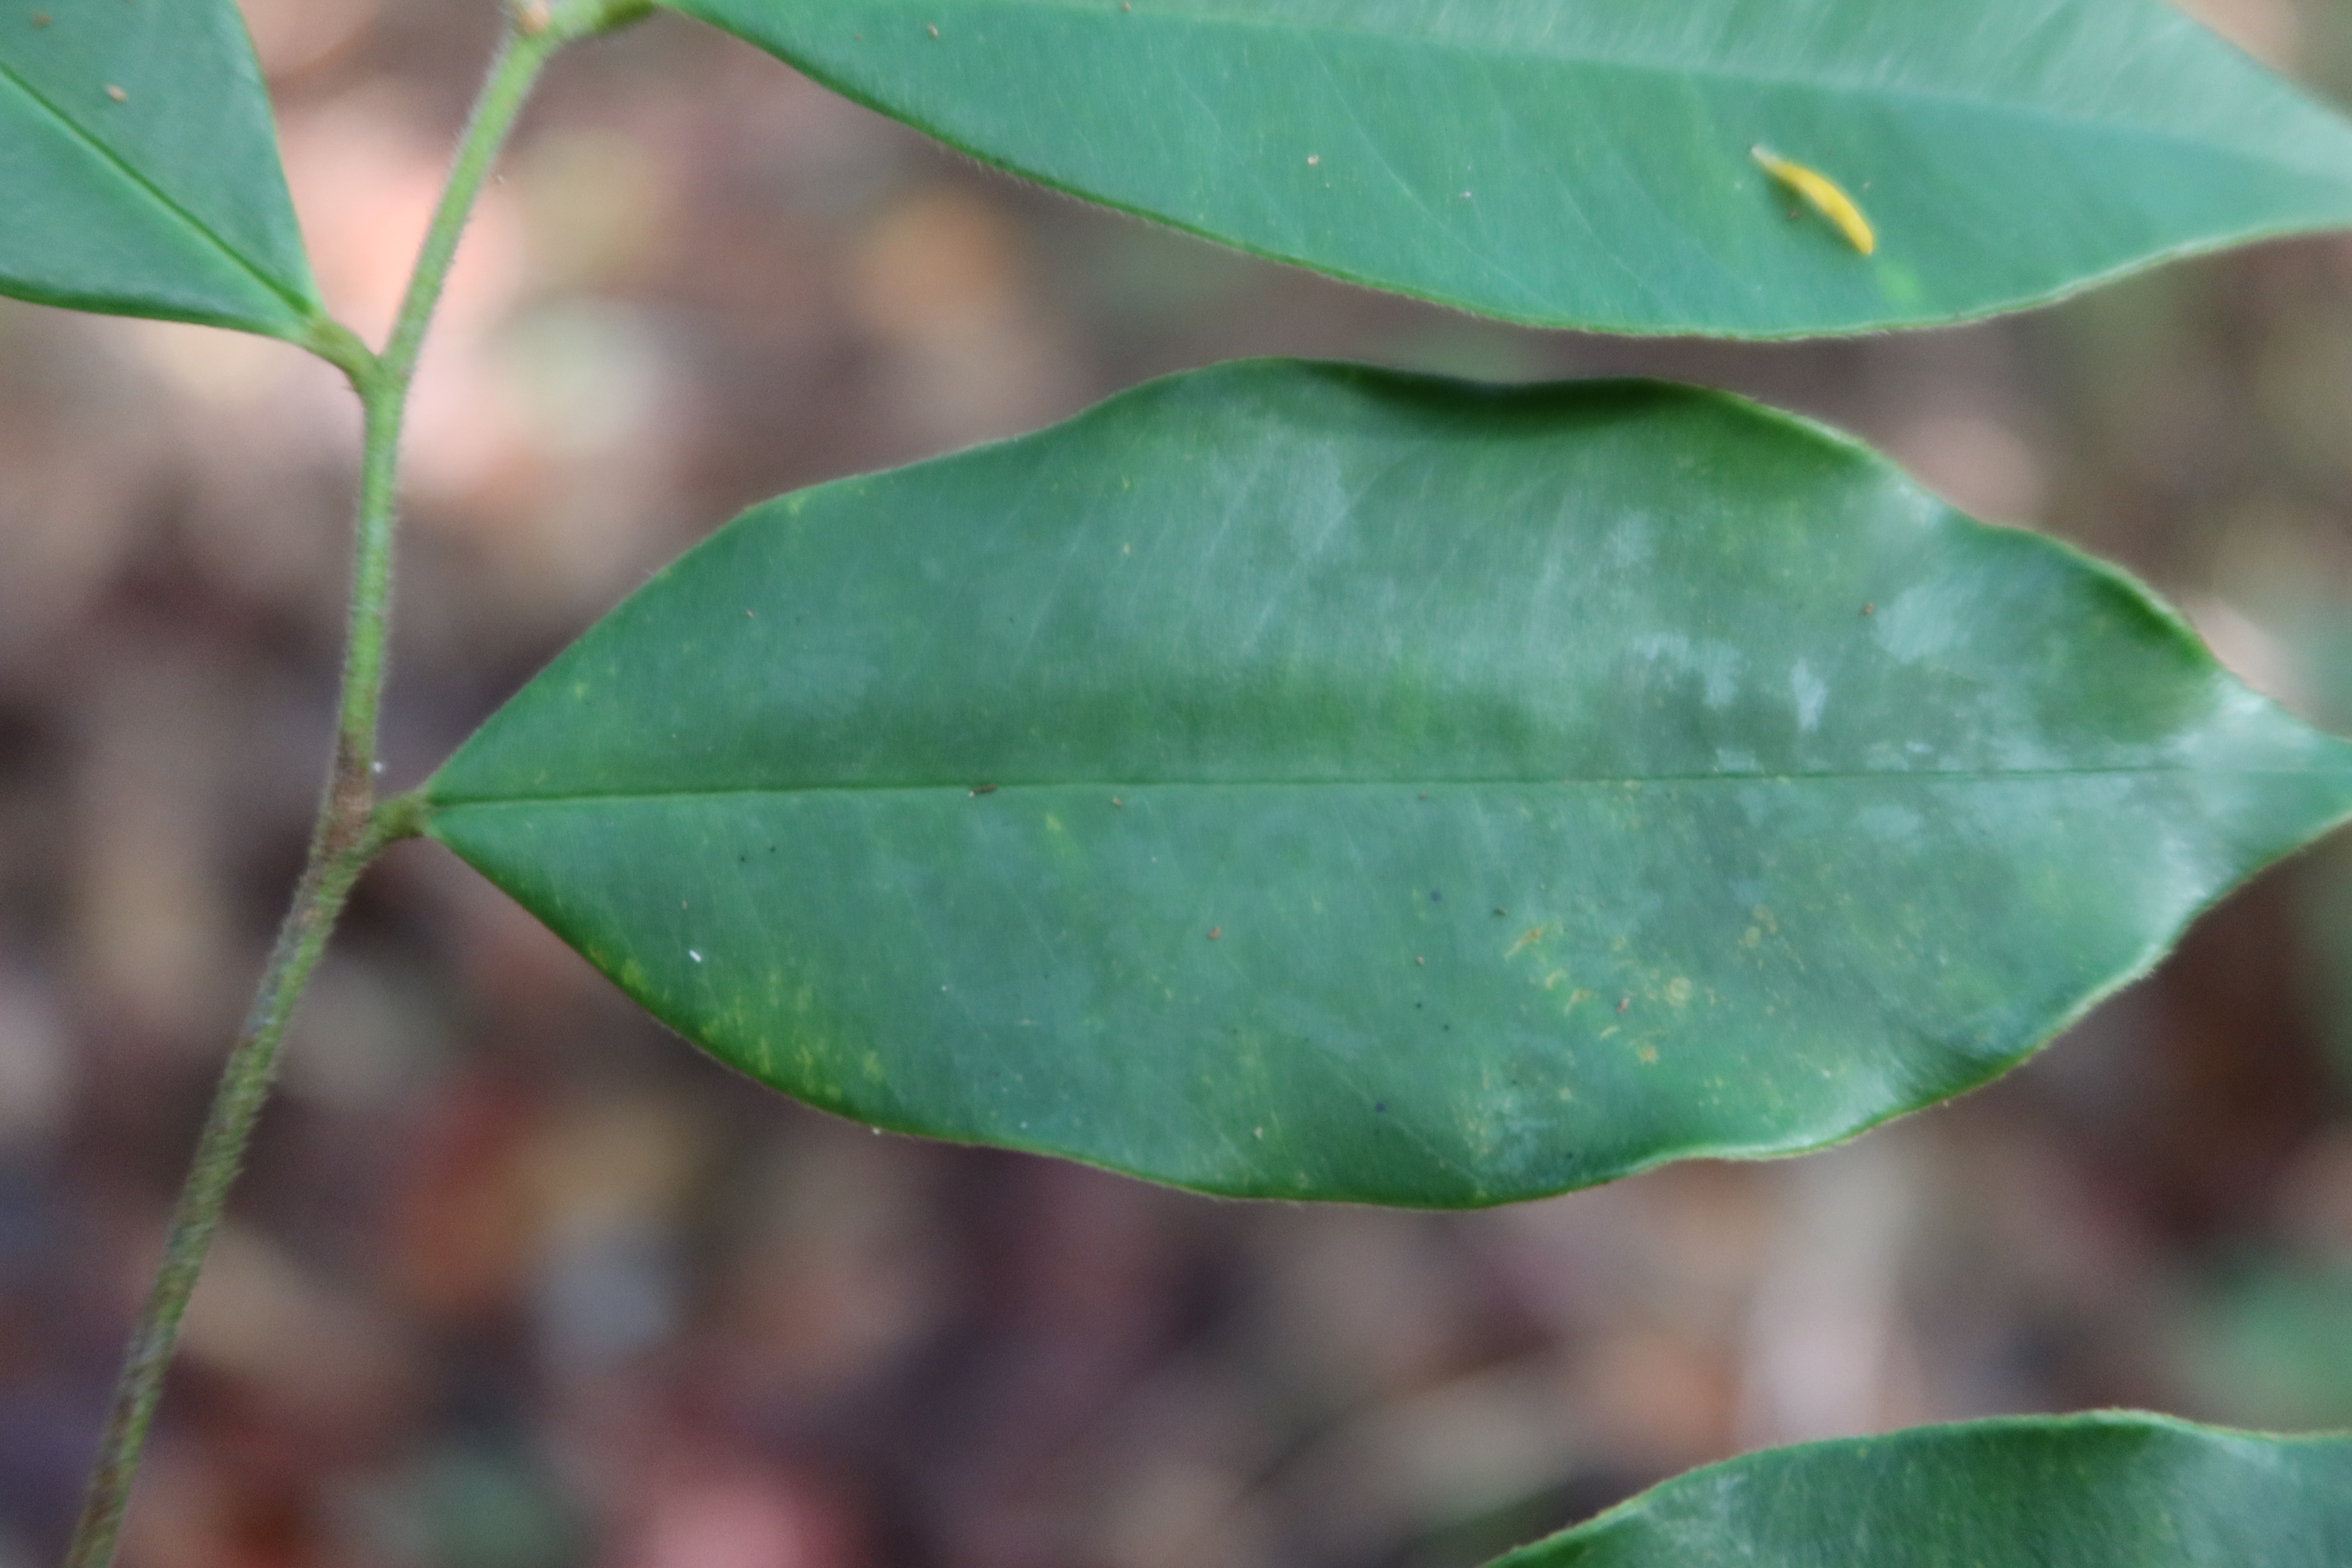
Label: Powdery mildew